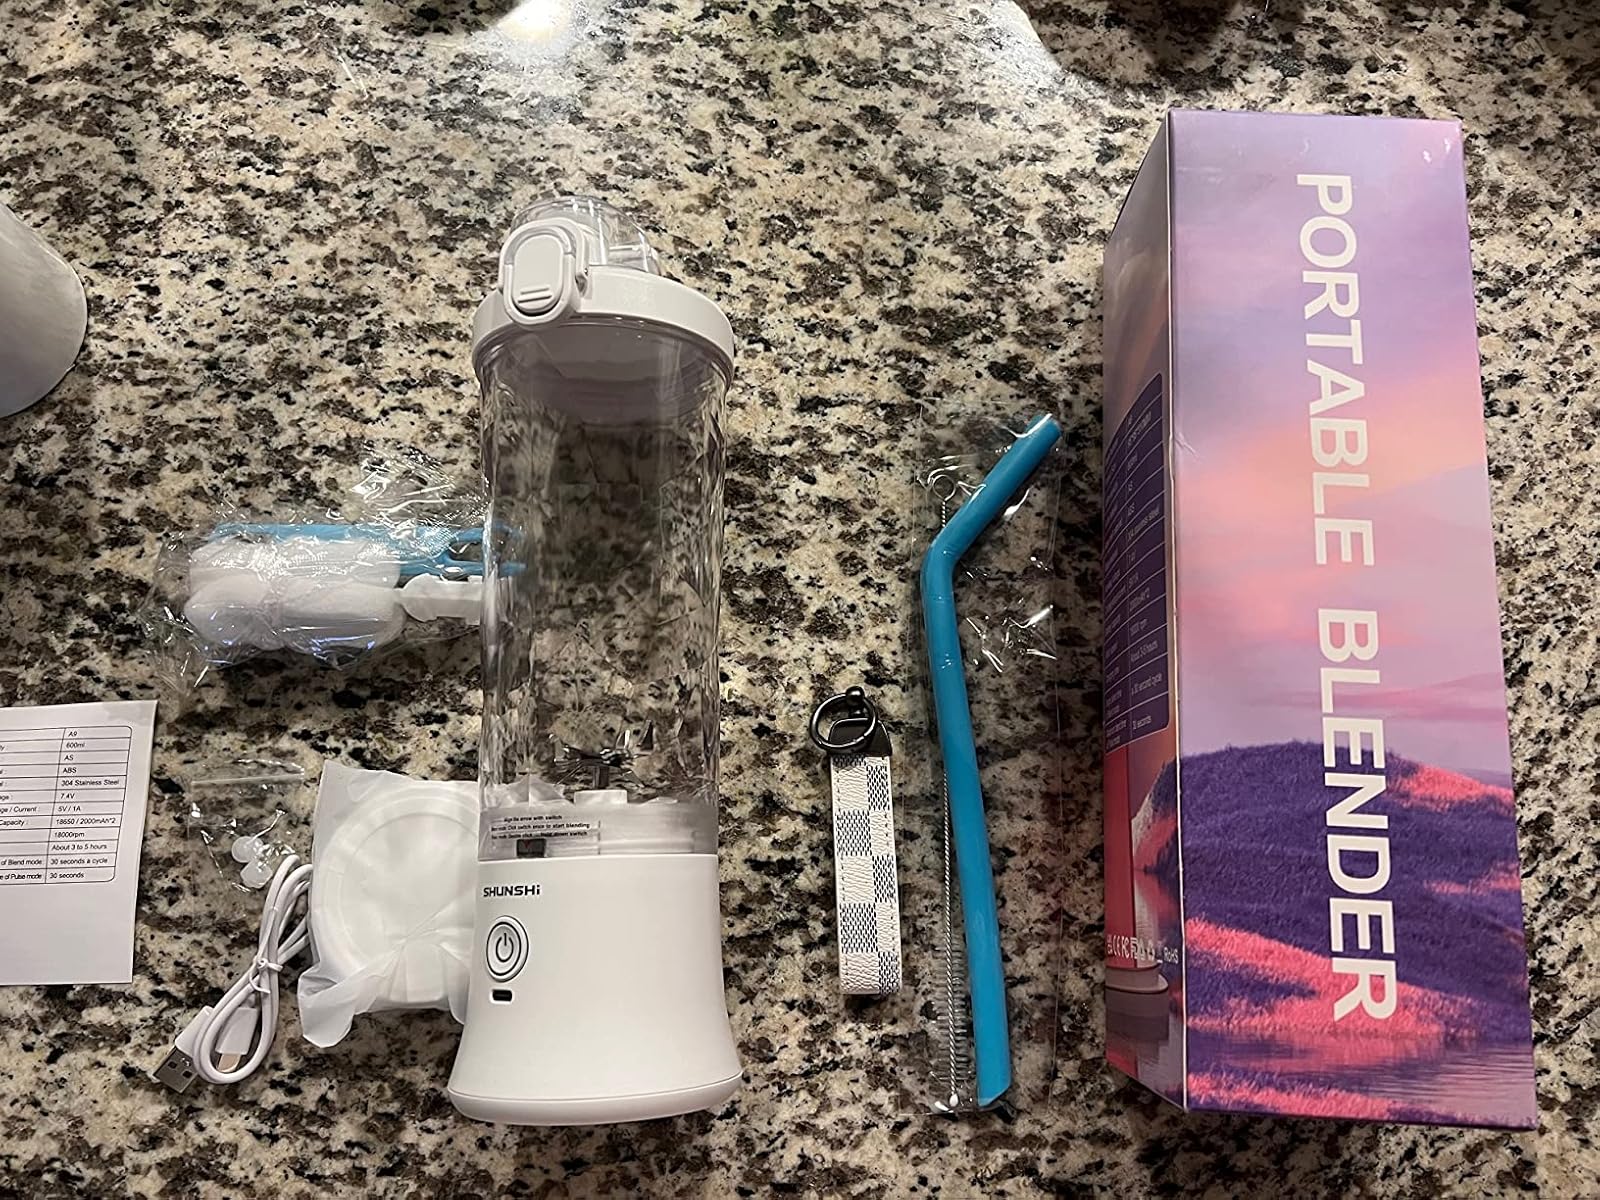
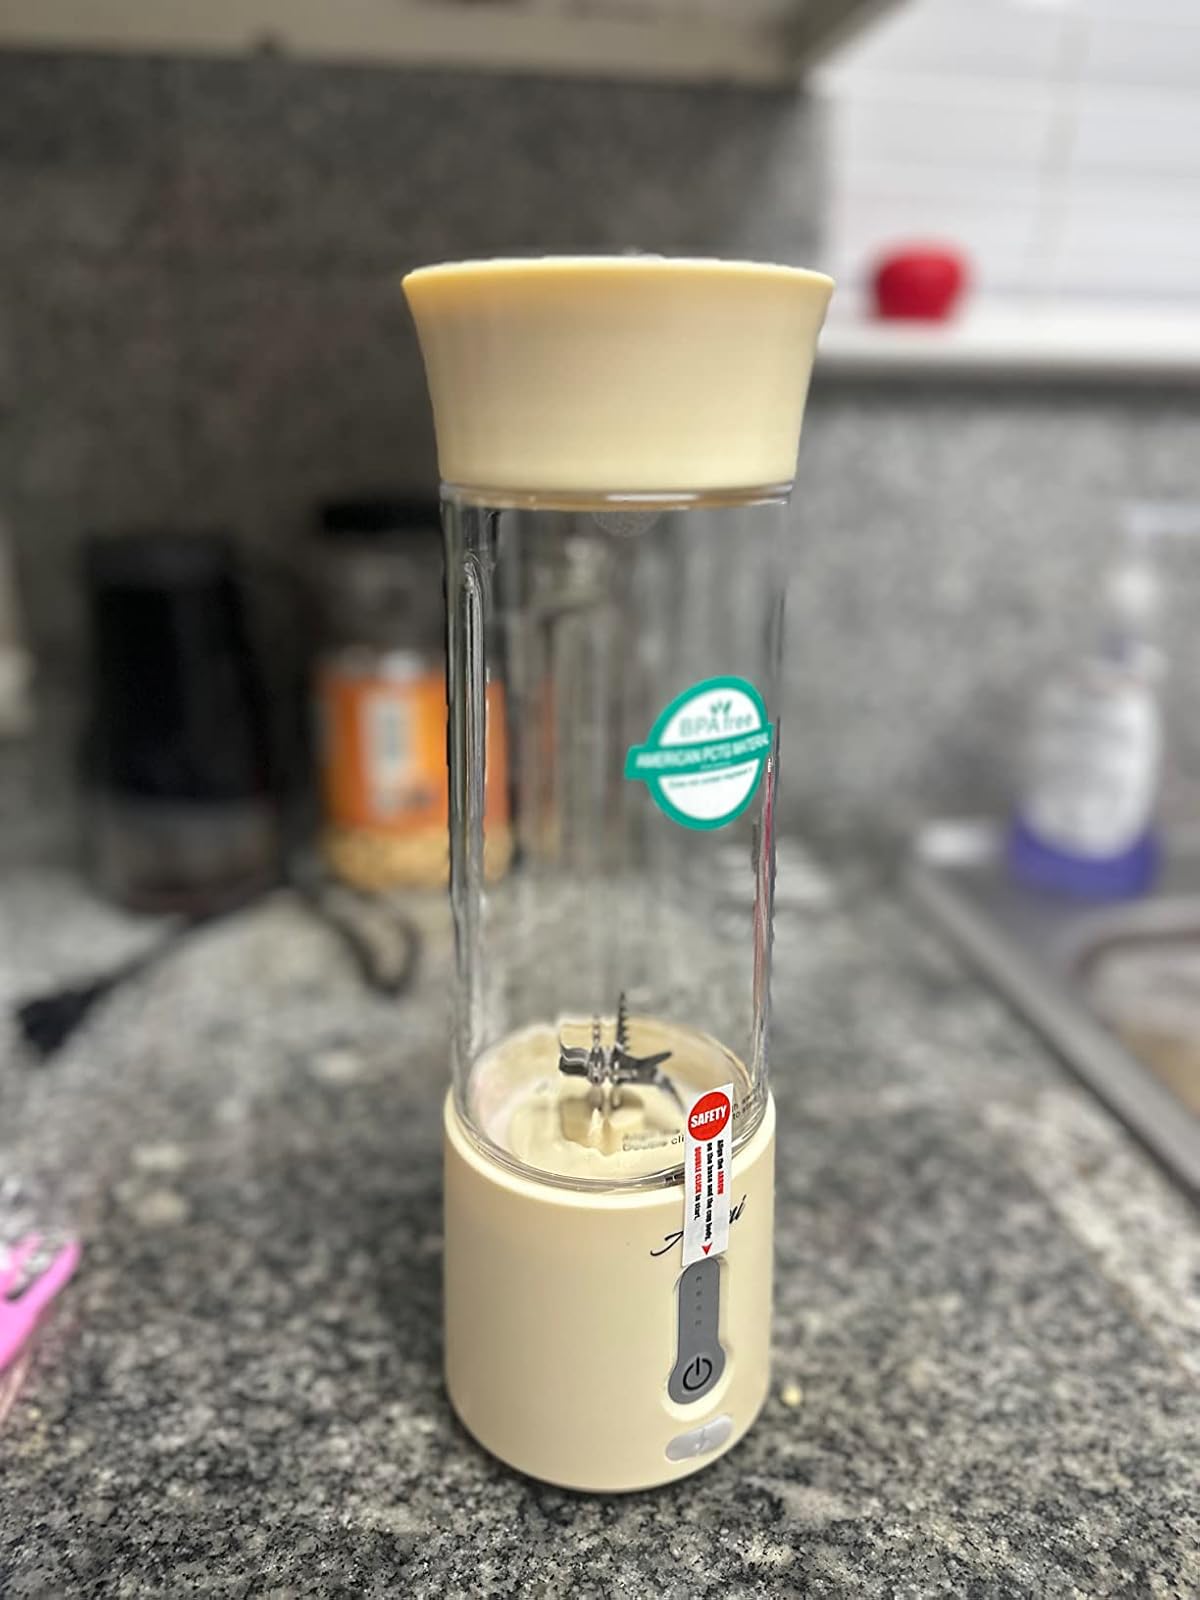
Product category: items_blender
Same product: no